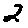
Label: 2